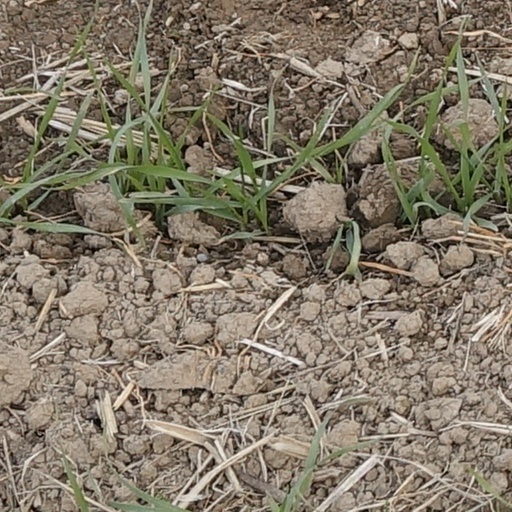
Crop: wheat